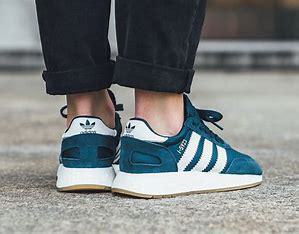
Brand: Adidas
Model: I 5923